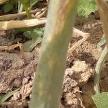
Crop: Onion
Condition: alternaria-d